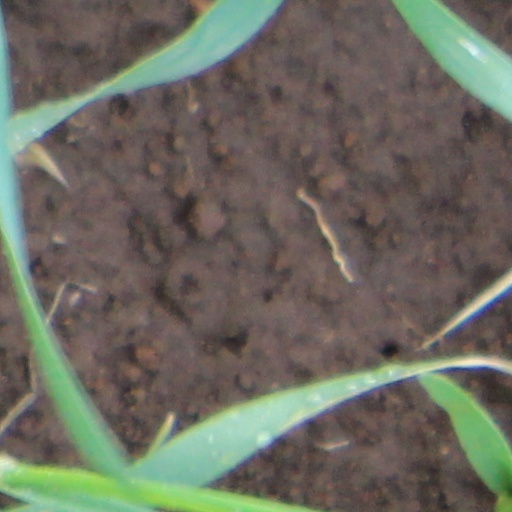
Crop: wheat